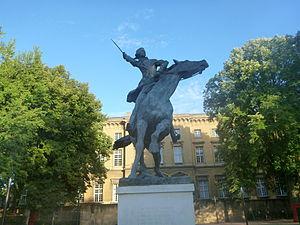
Cet article recense les statues équestres en France
Gilbert du Motier, marquis de La Fayette, dit « La Fayette », né le 6 septembre 1757 au château de Chavaniac, paroisse de Saint-Georges-d'Aurac et mort le 20 mai 1834 à Paris, est un noble d'orientation libérale, officier et homme politique français et américain.
Cet article recense les œuvres d'art dans l'espace public dans la Moselle, en France.